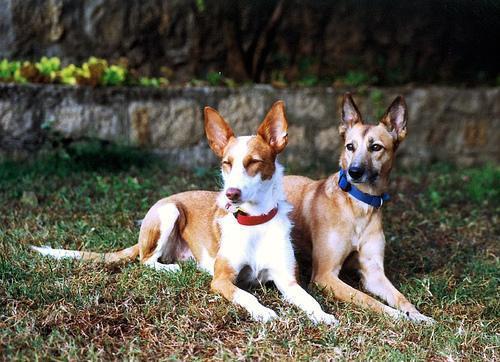
Ibizan_hound